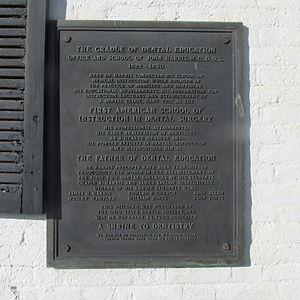
L’histoire de la médecine dentaire est une partie de l'histoire de la médecine, et l'étude des développements historiques de la médecine dentaire, y compris des biographies des personnes qui ont influencé la médecine dentaire de leur temps. Cette histoire s'étend très loin dans le passé. Ainsi, au Danemark, la preuve de l'ouverture d'une molaire remonte au néolithique. Le traitement conservatoire des dents chez les anciens paysans du Pakistan a pu être prouvé dans l'intervalle de 7 000 à 5 500 ans av. J.C, et ce avec l'intention de « réparer » les dents, et éventuellement même de combler les cavités. Depuis les Sumériens, on a cru jusqu'aux temps modernes qu'un ver dans la dent était responsable de la carie. Les premiers travaux sur la technique dentaire ont été faits au milieu du Iᵉʳ millénaire av. J.-C. par les Étrusques et les Phéniciens. L'influence des savants romains et grecs a été déterminante au Moyen Âge tant dans le monde chrétien que dans le monde arabe.